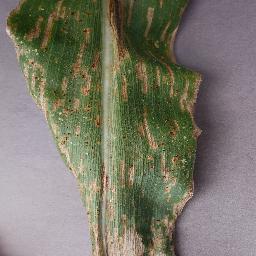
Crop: corn
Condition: (maize)_northern_blight